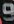
Number: 9